Robinson Secondary School

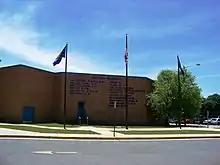
Robinson Secondary School

The school opened its doors in September 1971, taking its students from Fairfax, W.T. Woodson, Oakton, and West Springfield high schools. It was the second of Fairfax County's "secondary schools," or "superschools," which housed grades 7–12. Lake Braddock, which opened two years later in 1973, was the third of these schools from this era. The first was Hayfield, near Mount Vernon, which opened in 1968, and the most recent is South County in Lorton, which opened in 2005, taking its students from former Hayfield territory. South County has since reverted to high school status with the opening of South County Middle School near the school's athletic gym.